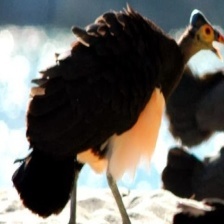
Species: MALEO
Scientific name: MACROCEPHALON MALEO